Horses of Saint Mark

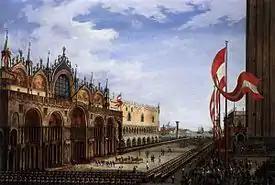
"The Return of the Horses of San Marco" by Vincenzo Chilone, depicting the return of the horses from France in 1815.

In 1815, following the final defeat of Napoleon, the horses were returned to Venice by Captain Dumaresq. He had fought at the Battle of Waterloo and was with the Coalition forces in Paris where he was selected, by the Emperor of Austria, to take the horses down from the Arc de Triomphe du Carrousel and return them to St Mark's in Venice. For the skillful manner in which he performed this work, the Emperor gave him a gold snuff box with his initials in diamonds on the lid.